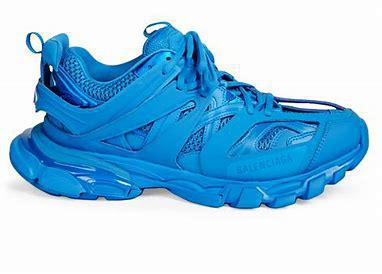
Brand: Balenciaga
Model: Track